Wilfrid North

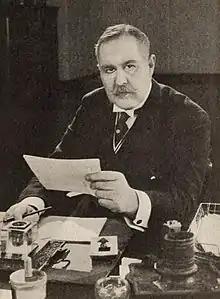
From a 1920 trade directory

Wilfrid North (16 January 1863 – 3 June 1935), also spelled Wilfred North, was an Anglo-American film director, actor, and writer of the silent film era. He directed 102 films, including short films; acted in 43 films; and wrote the story for three films.